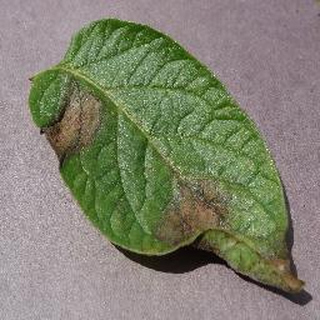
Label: potato_late_blight